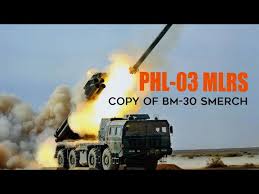
Label: BM-30